Jennifer Horne (poet)

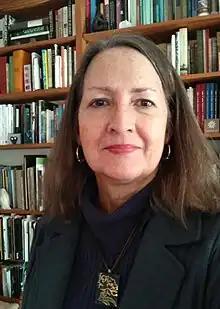
Jennifer Horne in 2022

Jennifer Horne is an American writer of poetry, fiction, and non-fiction who served as the Poet Laureate of Alabama from 2017 to 2021.